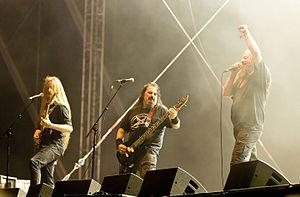
Onslaught est un groupe anglais de thrash metal originaire de Bristol fondé en 1982.